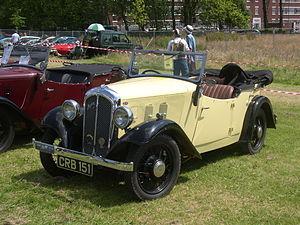
L'Austin 10 est une automobile construite par Austin entre 1932 et 1947. Lancée le 19 avril 1932 et fut le modèle Austin le plus vendu durant les années trente, dont la production continua, avec de sérieuses améliorations, jusqu'en 1947. Elle se situait entre le modèle "baby" Austin Seven introduit en 1922 et leurs Austin Twelve qui furent améliorées en 1931.